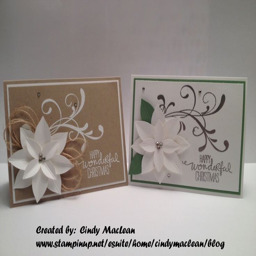
sometimes you want to see more ways to use a product .